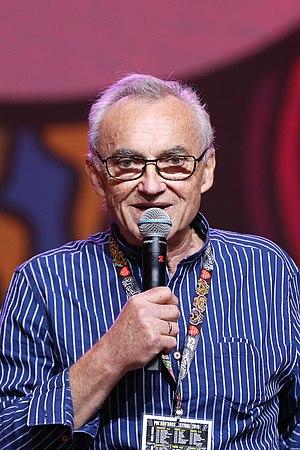
Janusz Kondratiuk au Pol'and'Rock Festival de 2019.